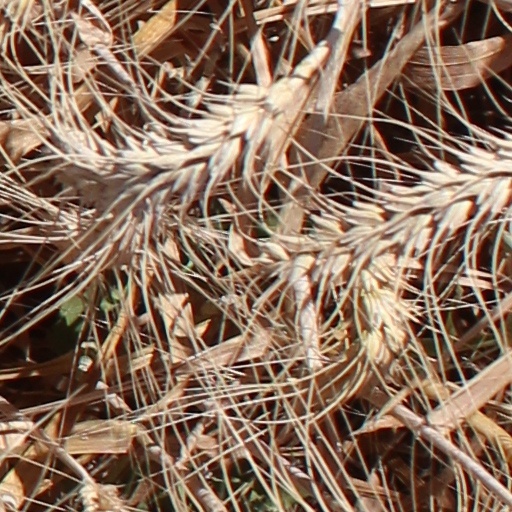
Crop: wheat